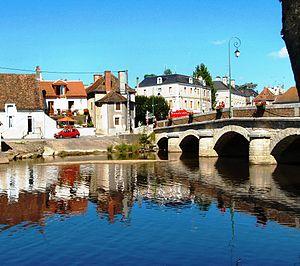
La Benaize est un cours d'eau français, qui coule dans les départements de la Creuse, de la Haute-Vienne, de l'Indre et de la Vienne, en régions Centre-Val de Loire et Nouvelle-Aquitaine.